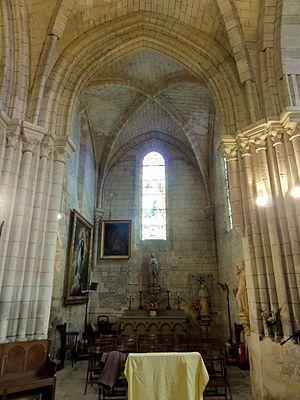
Croisée, vue vers le nord.
L'église Saint-Martin est une église catholique paroissiale située à Cinqueux, en France. Elle possède l'une des plus anciennes nefs de plan basilical de la région, qui devrait remonter aux alentours de 1080. À l'extérieur, les deux contreforts plats flanquant la façade occidentale, les fenêtres latérales de la nef, les cordons de billettes comme unique élément du décor, et les curieux tympans en opus spicatum des anciens portails de la façade et du bas-côté sud datent d'origine. L'intérieur est d'une grande sobriété, et les grandes arcades retombent sur de simples impostes gravés d'un décor géométrique ou sculptés. Les parties orientales et la grande rosace en haut de la façade sont de style gothique primitif et ont été bâties au tout début du XIIIᵉ siècle à l'emplacement du sanctuaire roman. Le 17 février 1910, la pile sud-est du clocher, qui s'élève au-dessus de la croisée du transept, s'est subitement effondrée, et entraînée dans sa chute une partie des voûtes des travées autour. Au lieu d'étayer le clocher, les autorités ont précipitamment décidé de faire dynamiter le reste du clocher.